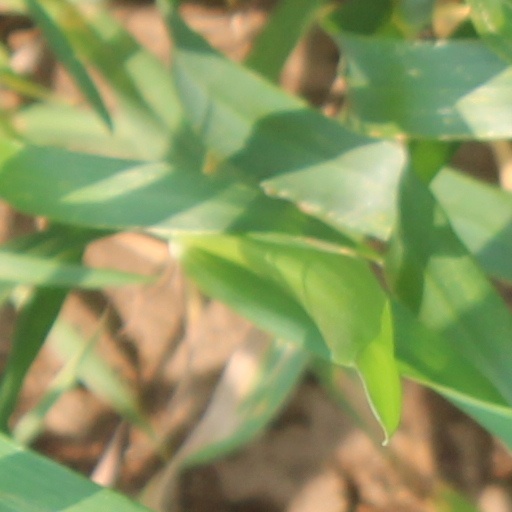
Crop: wheat